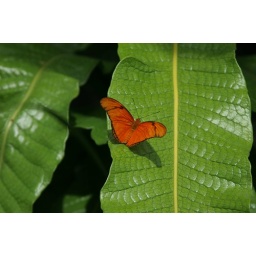
This orange butterfly was just getting ready to take off ... Taken at Olbrich in Madison, WI.